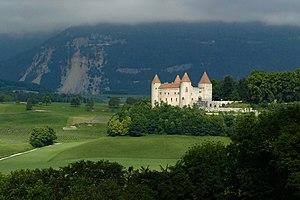
Château de Champvent (Suisse) This is an image of a cultural property of national significance in Switzerland with KGS number 5970
Le château de Champvent est un château vaudois située sur le territoire de la commune de Champvent, en Suisse.
La famille de Diesbach est une famille subsistante de la noblesse suisse, de la noblesse française et de la noblesse belge, originaire de Suisse, anoblie au Saint-Empire en 1434. Elle tire son nom de la seigneurie de Diessbach près de Thoune, dans le canton de Berne, en Suisse.